Face to Face (1979 film)

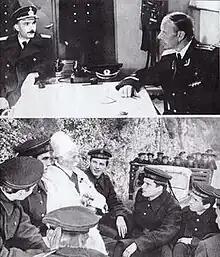

Face to Face (original title "Ballë për Ballë") is a 1979 Albanian drama film directed by Piro Milkani and Kujtim Çashku. The Movie is based on a novel by Albanian author Ismail Kadare.